David Ramírez (footballer, born 1995)

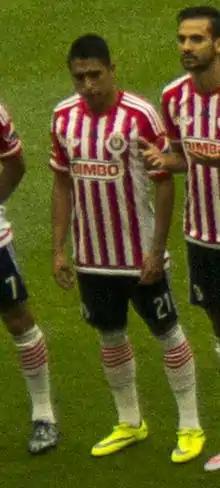
Ramírez with Guadalajara in 2015

José David Ramírez García (born 14 December 1995), also known as El Avión (The Airplane), is a Mexican professional footballer who plays as a right-back for Liga MX club León.